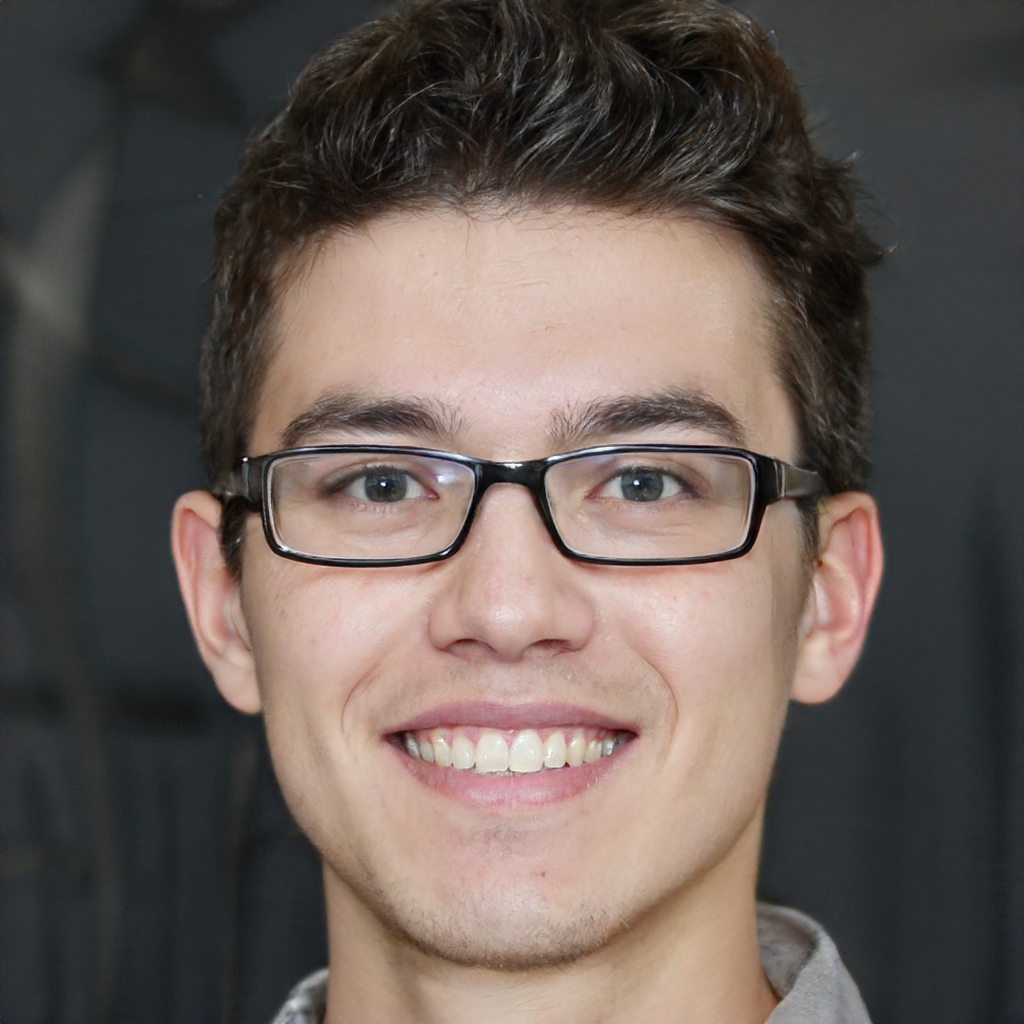
Label: No Watermark